Blackstone, Providence, Rhode Island

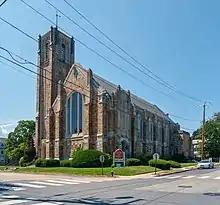
Community Church of Providence, formerly Central Baptist Church, at Wayland and Lloyd Ave.

The 20th century saw institutional development in the form of Central Baptist Church, Temple Emanuel, and St. Sebastian's Roman Catholic Church.